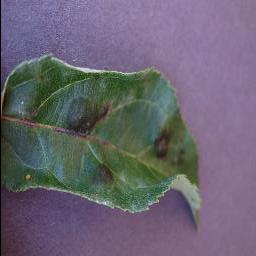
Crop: apple
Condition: scab